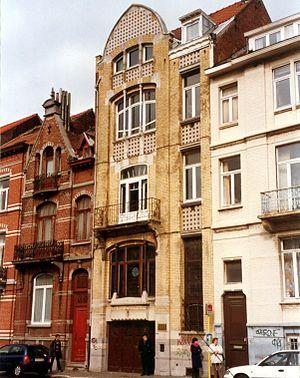
Clartés, recueil de poèmes d'Albert Mockel.